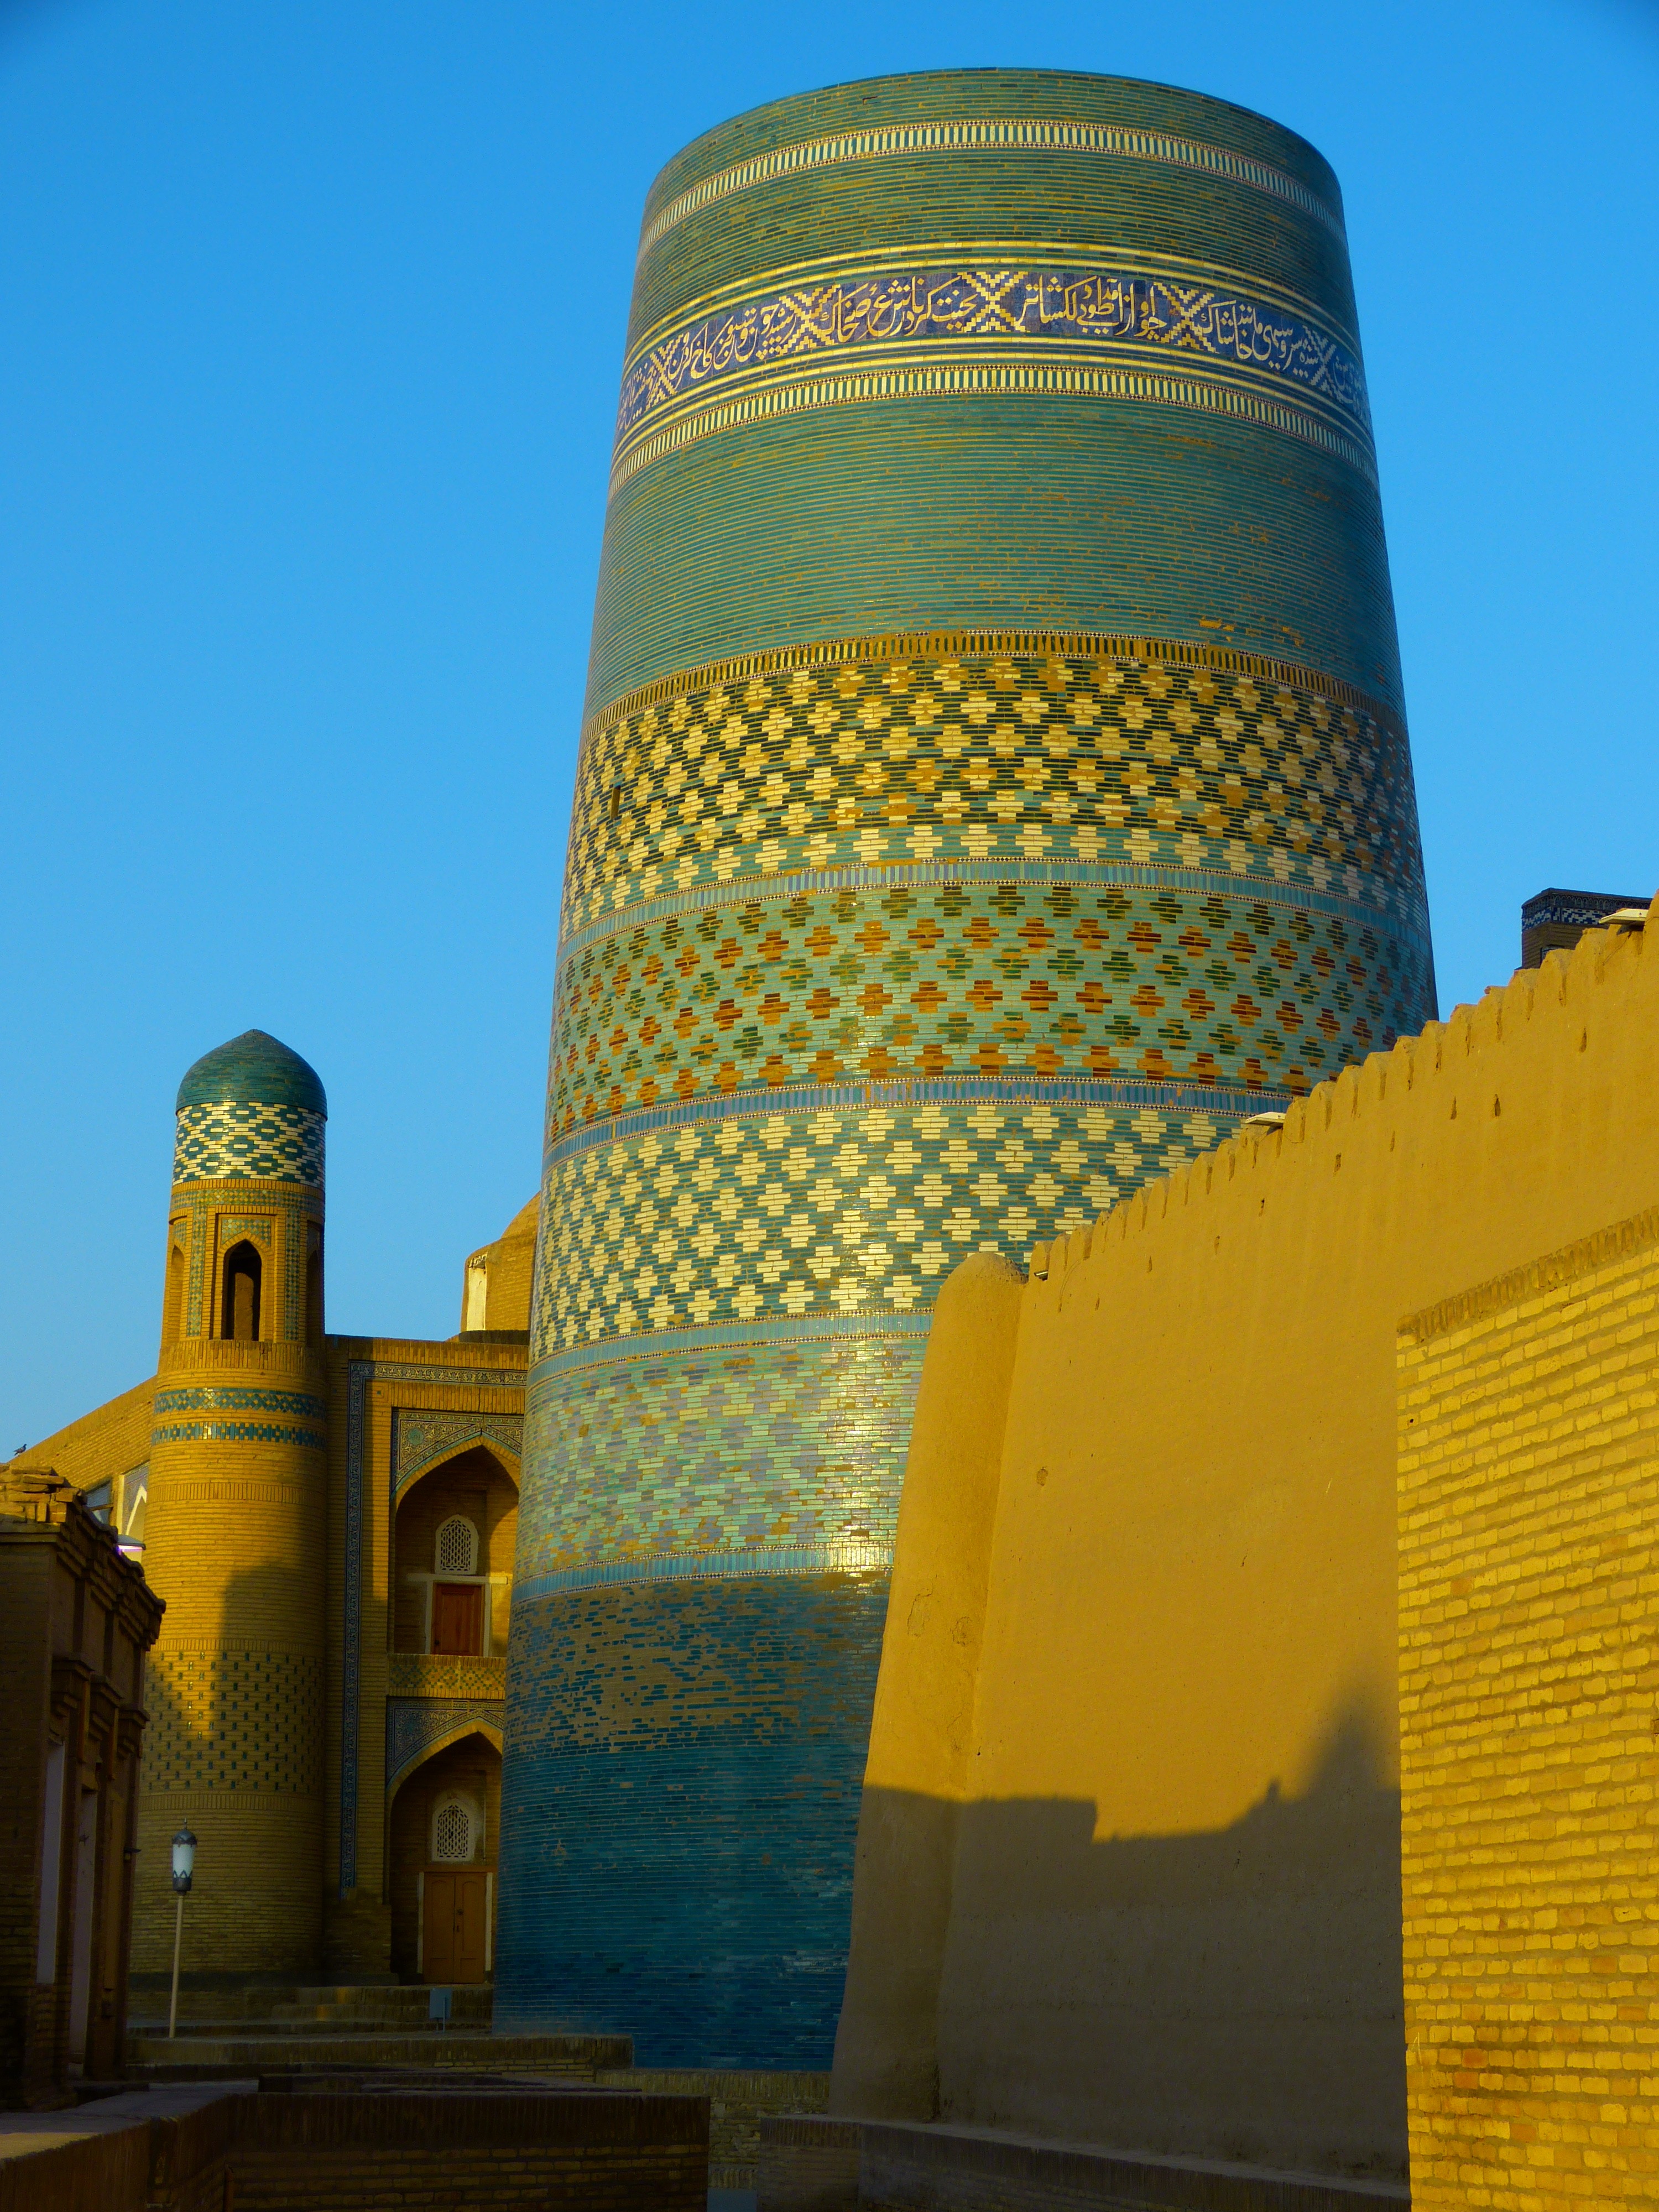
architecture, morning, building, skyscraper, downtown, tower, landmark, facade, blue, yellow, morgenstimmung, uzbekistan, urban area, khiva, kalta minor, short minaret